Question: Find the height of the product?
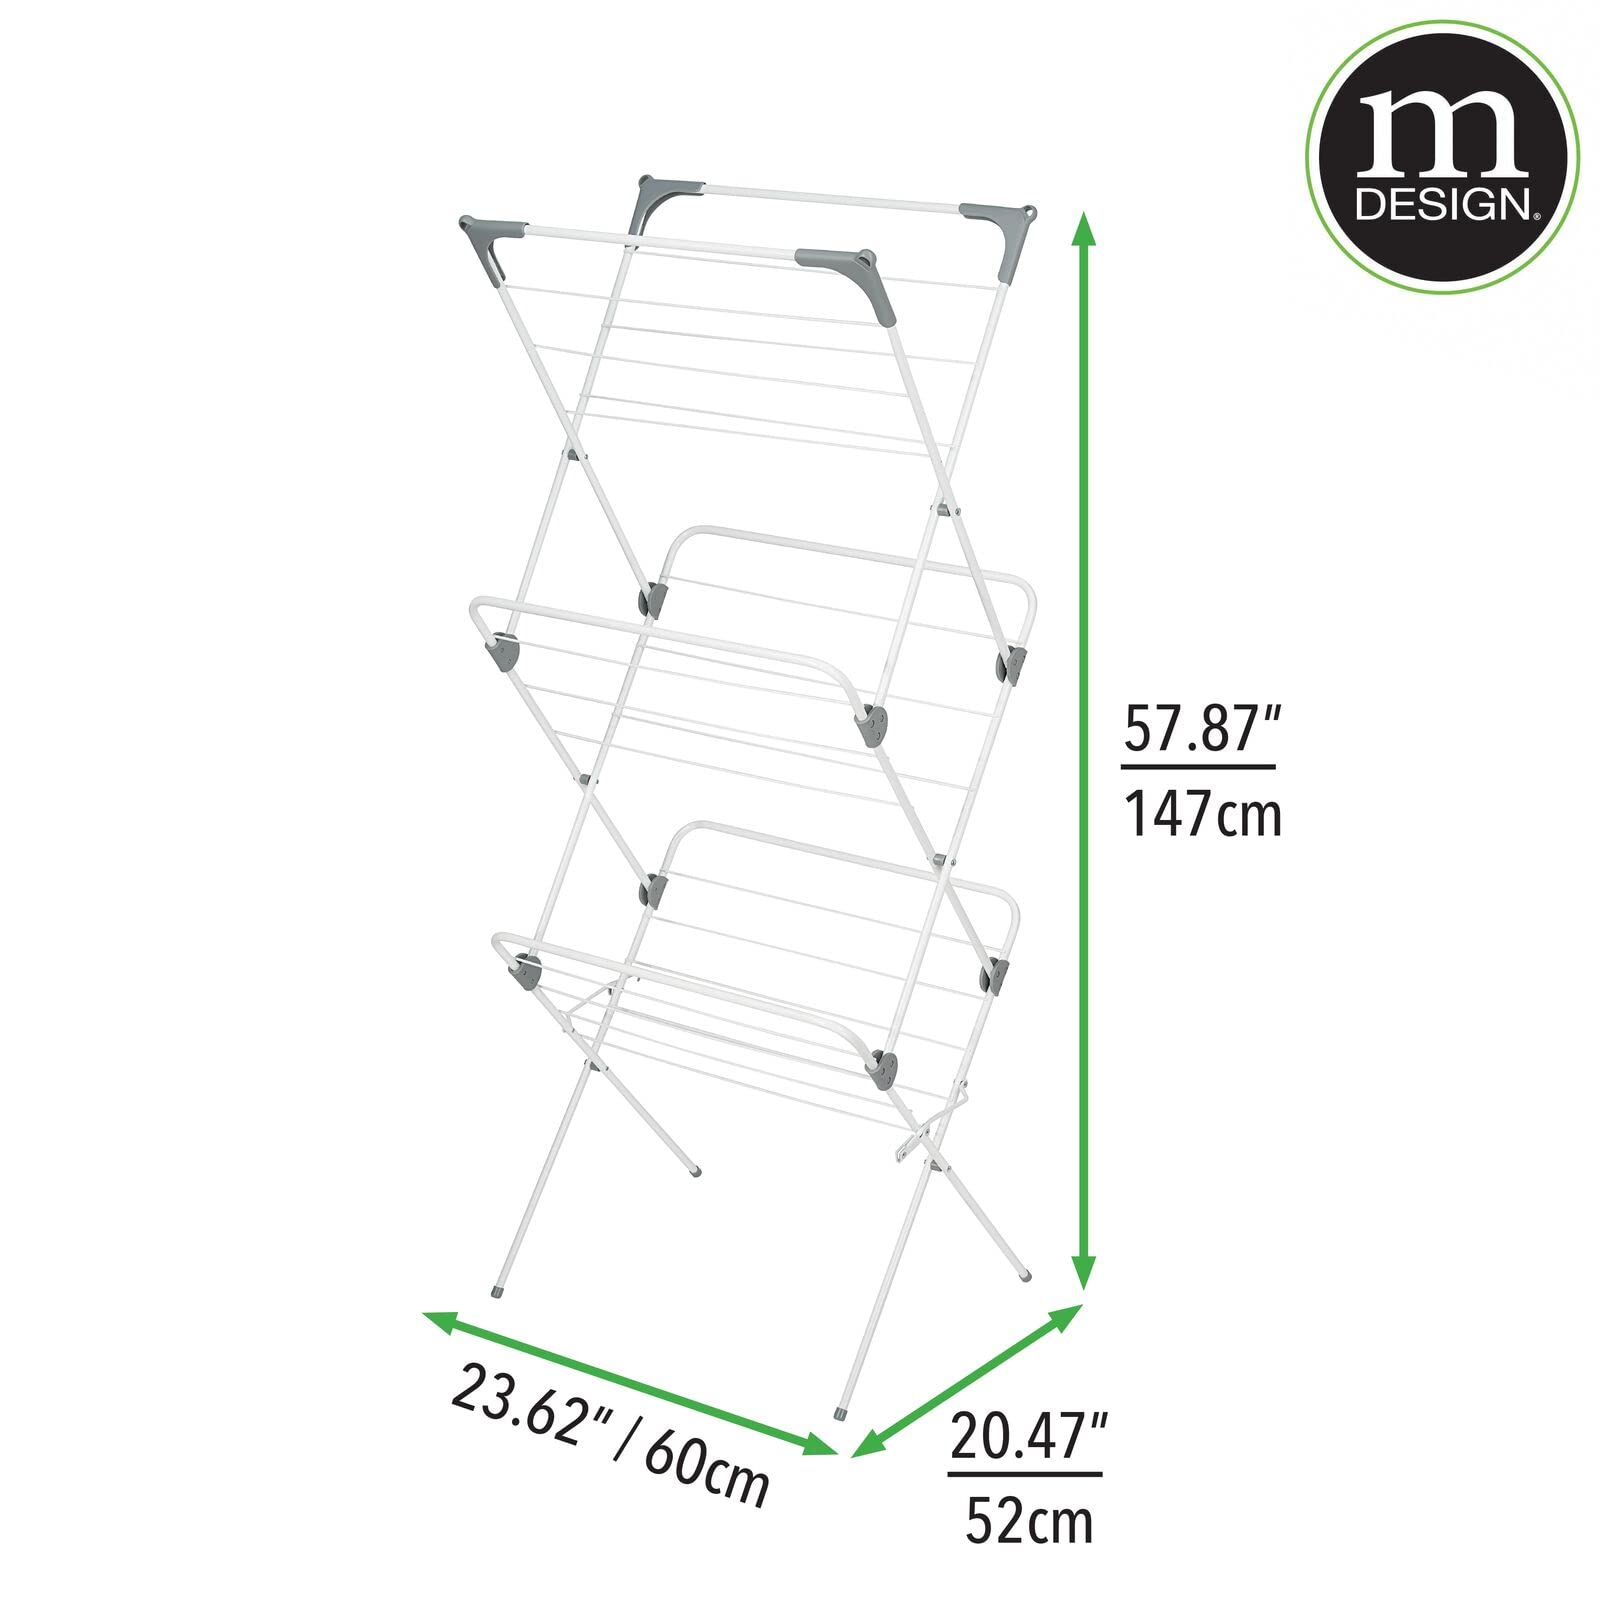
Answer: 57.87 inch